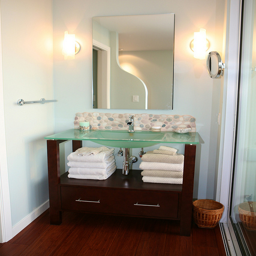
Towels are neatly stacked on a shelf in the bathroom.
A table with towels on top of it placed under a mirror.
A bathroom vanity with towels folded under the sink.
A pedestal sink with vanity sits below a mirror.
Towels stored under a bathroom sink with a glass countertop.